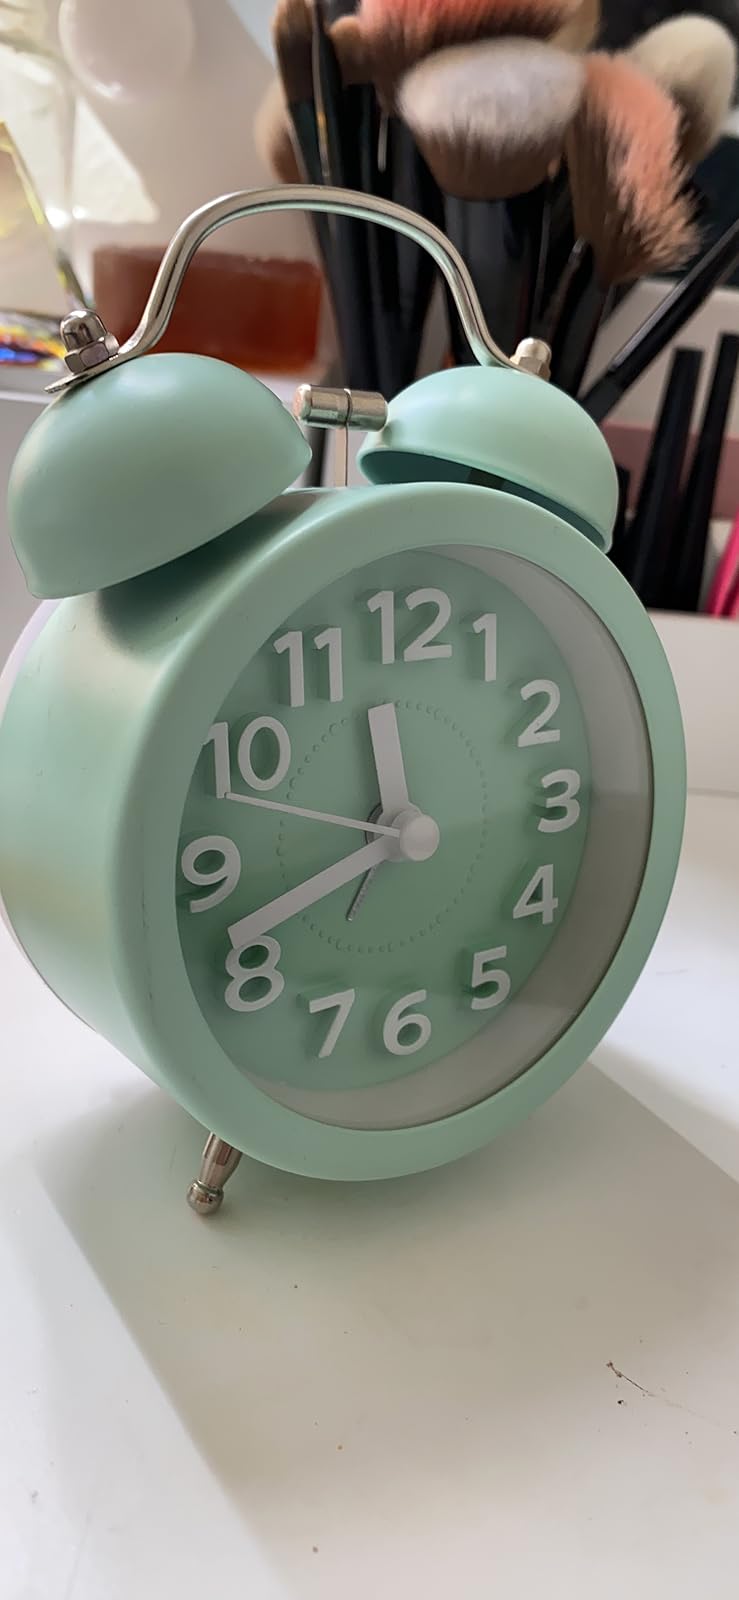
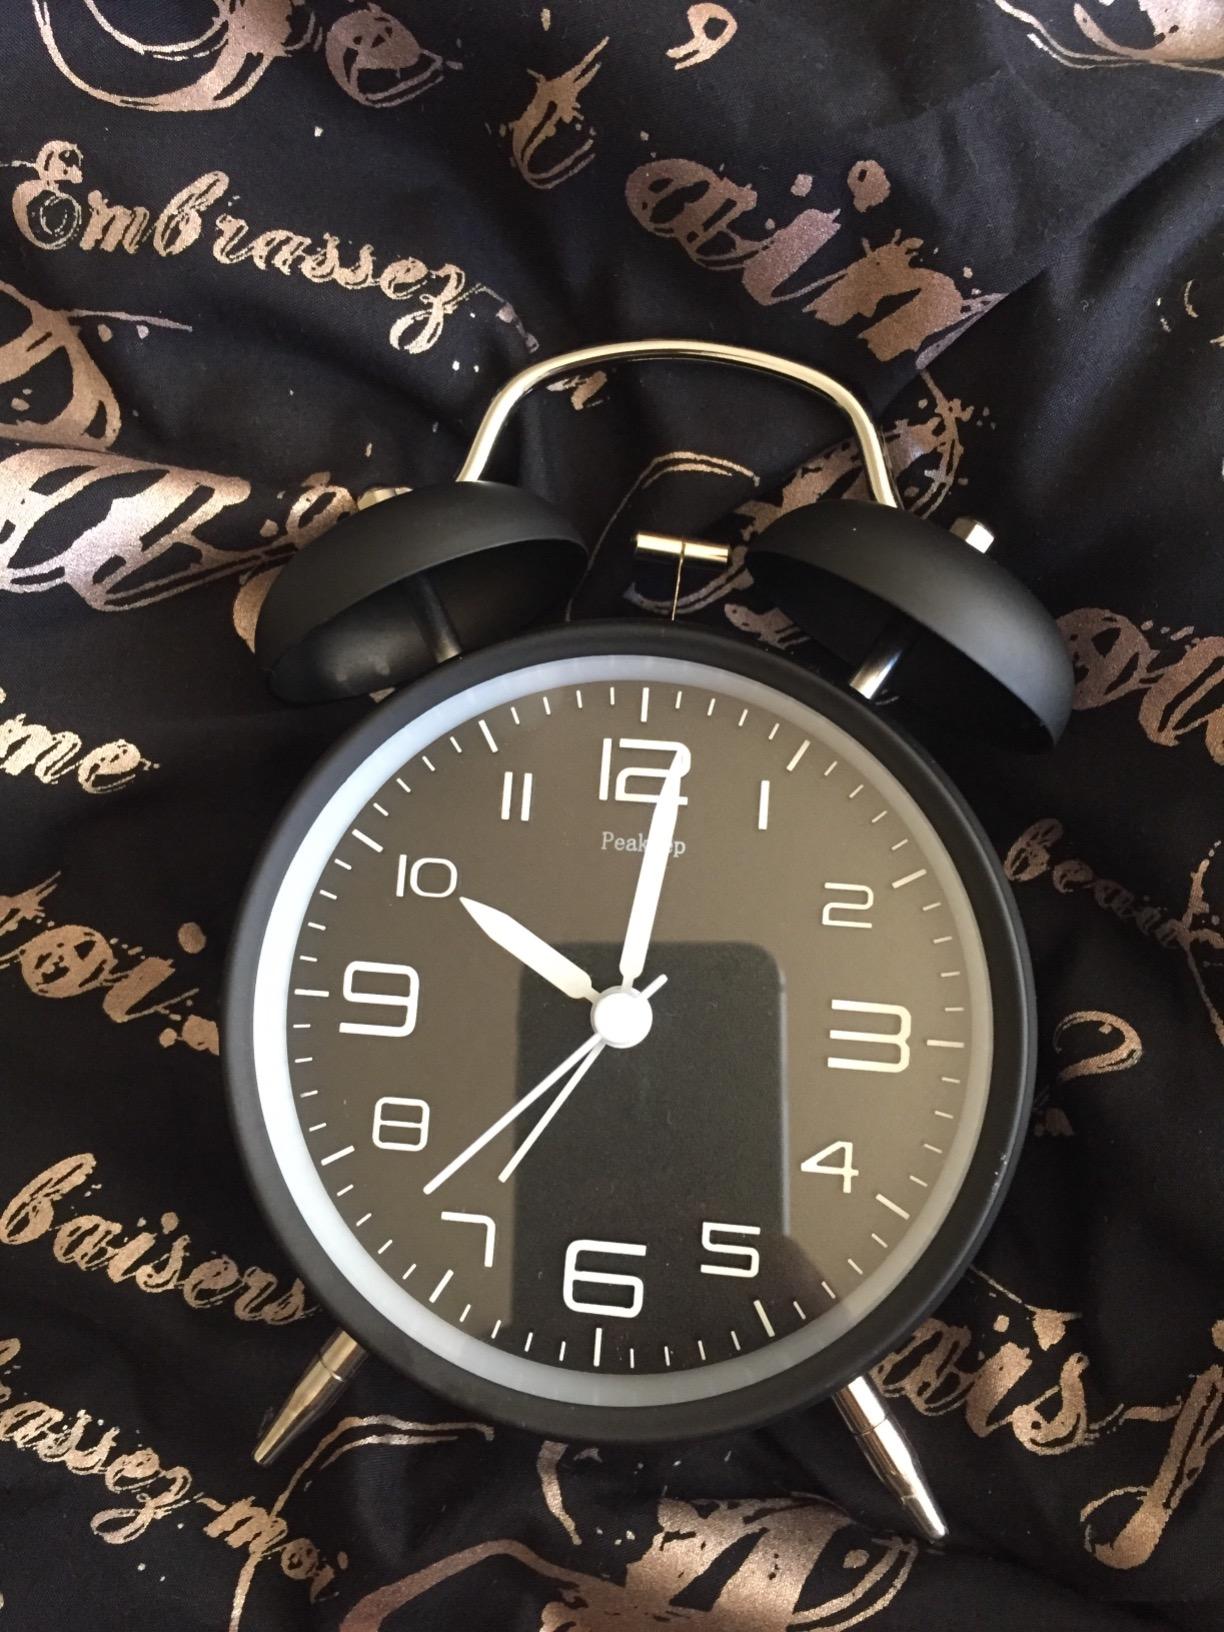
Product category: clock
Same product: no